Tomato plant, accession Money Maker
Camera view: bottom (45 deg); turntable rotation: 120 degrees
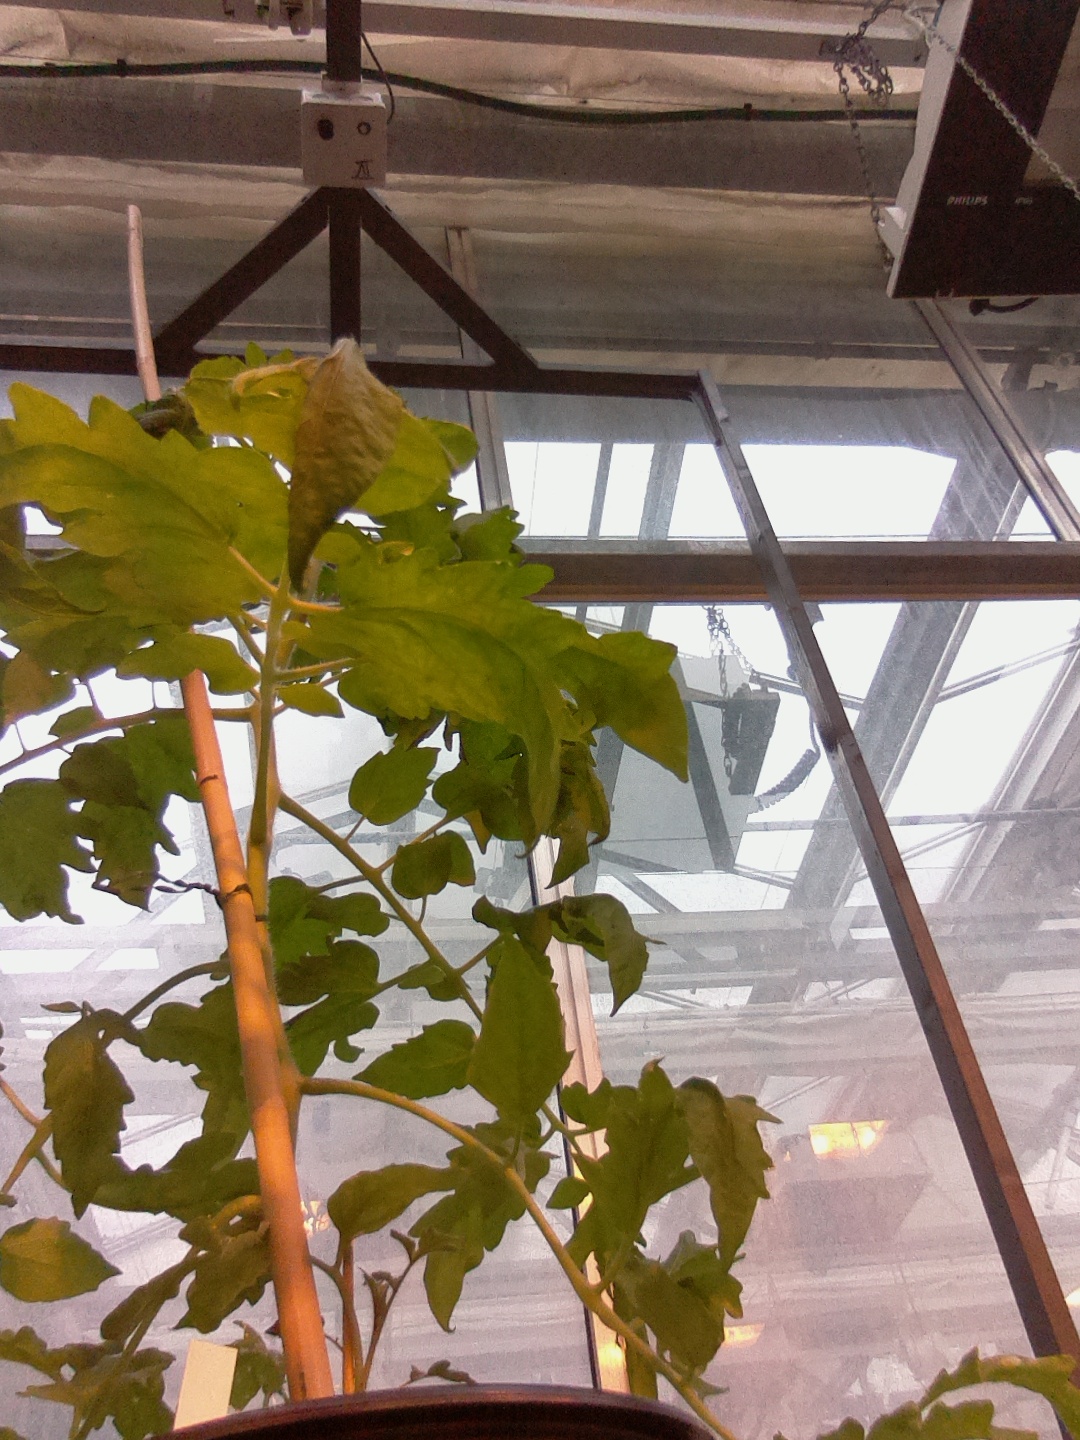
BBCH growth stage 52: 2 inflorescences visible